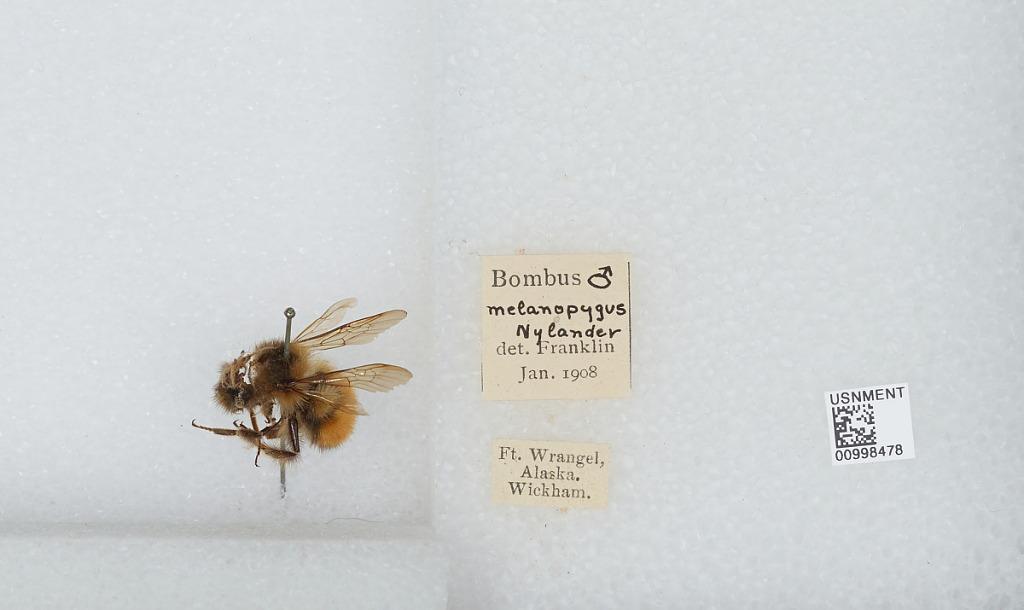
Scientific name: Bombus (Pyrobombus) melanopygus Nylander
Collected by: Wickham
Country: United States
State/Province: Alaska
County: Wrangell
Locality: Fort Wrangel
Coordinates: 56.4708, -132.377
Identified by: Franklin